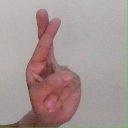
अक्षर: र